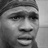
Emotion: sad